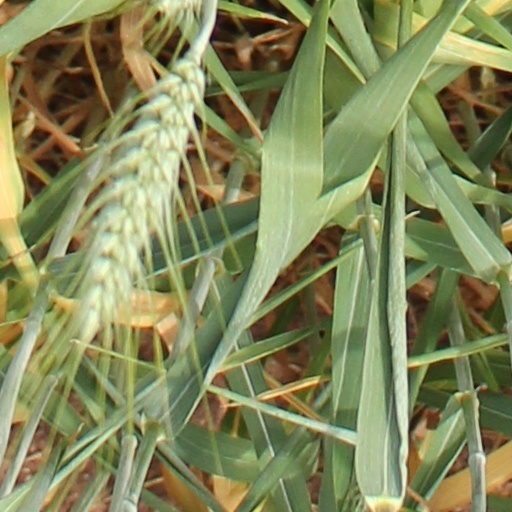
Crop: wheat